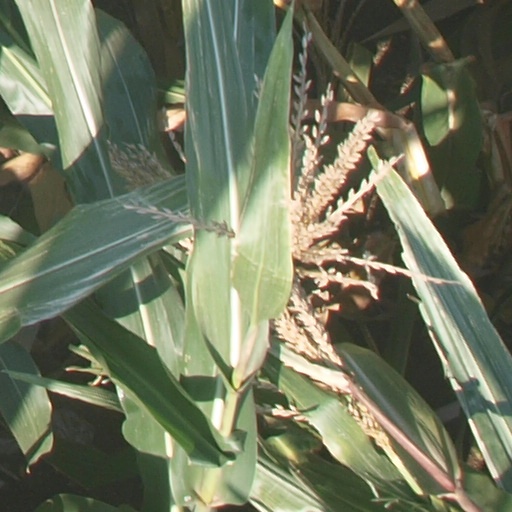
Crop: maize; corn